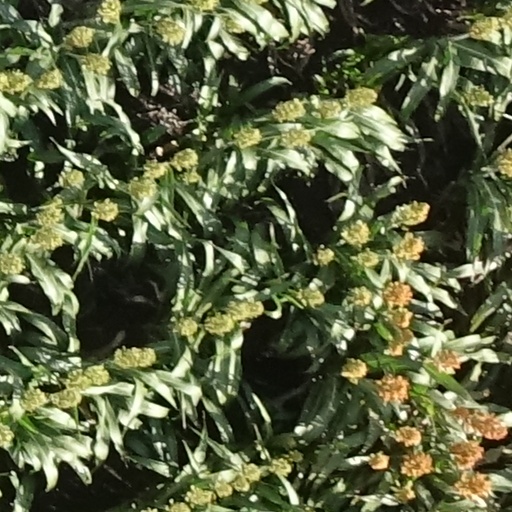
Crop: sorghum